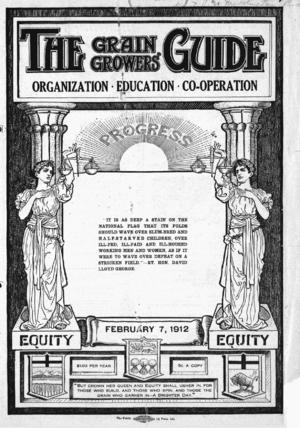
Le Grain Growers' Guide était un hebdomadaire publié dans l'Ouest du Canada de 1908 à 1936 par la coopérative agricole Grain Growers' Grain Company. Le journal reflète le point de vue des associations de producteurs de grain. En son temps, il avait le plus grand tirage de tous les journaux dans la région.
Edward Alexander Partridge était un enseignant, un agriculteur, un radical agraire, un homme d'affaires et un auteur canadien.